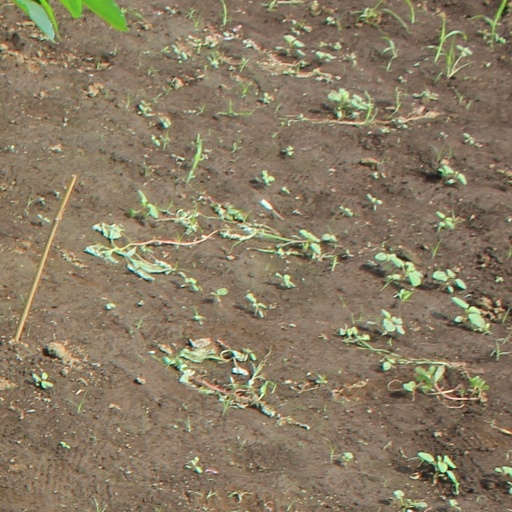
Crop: soybean